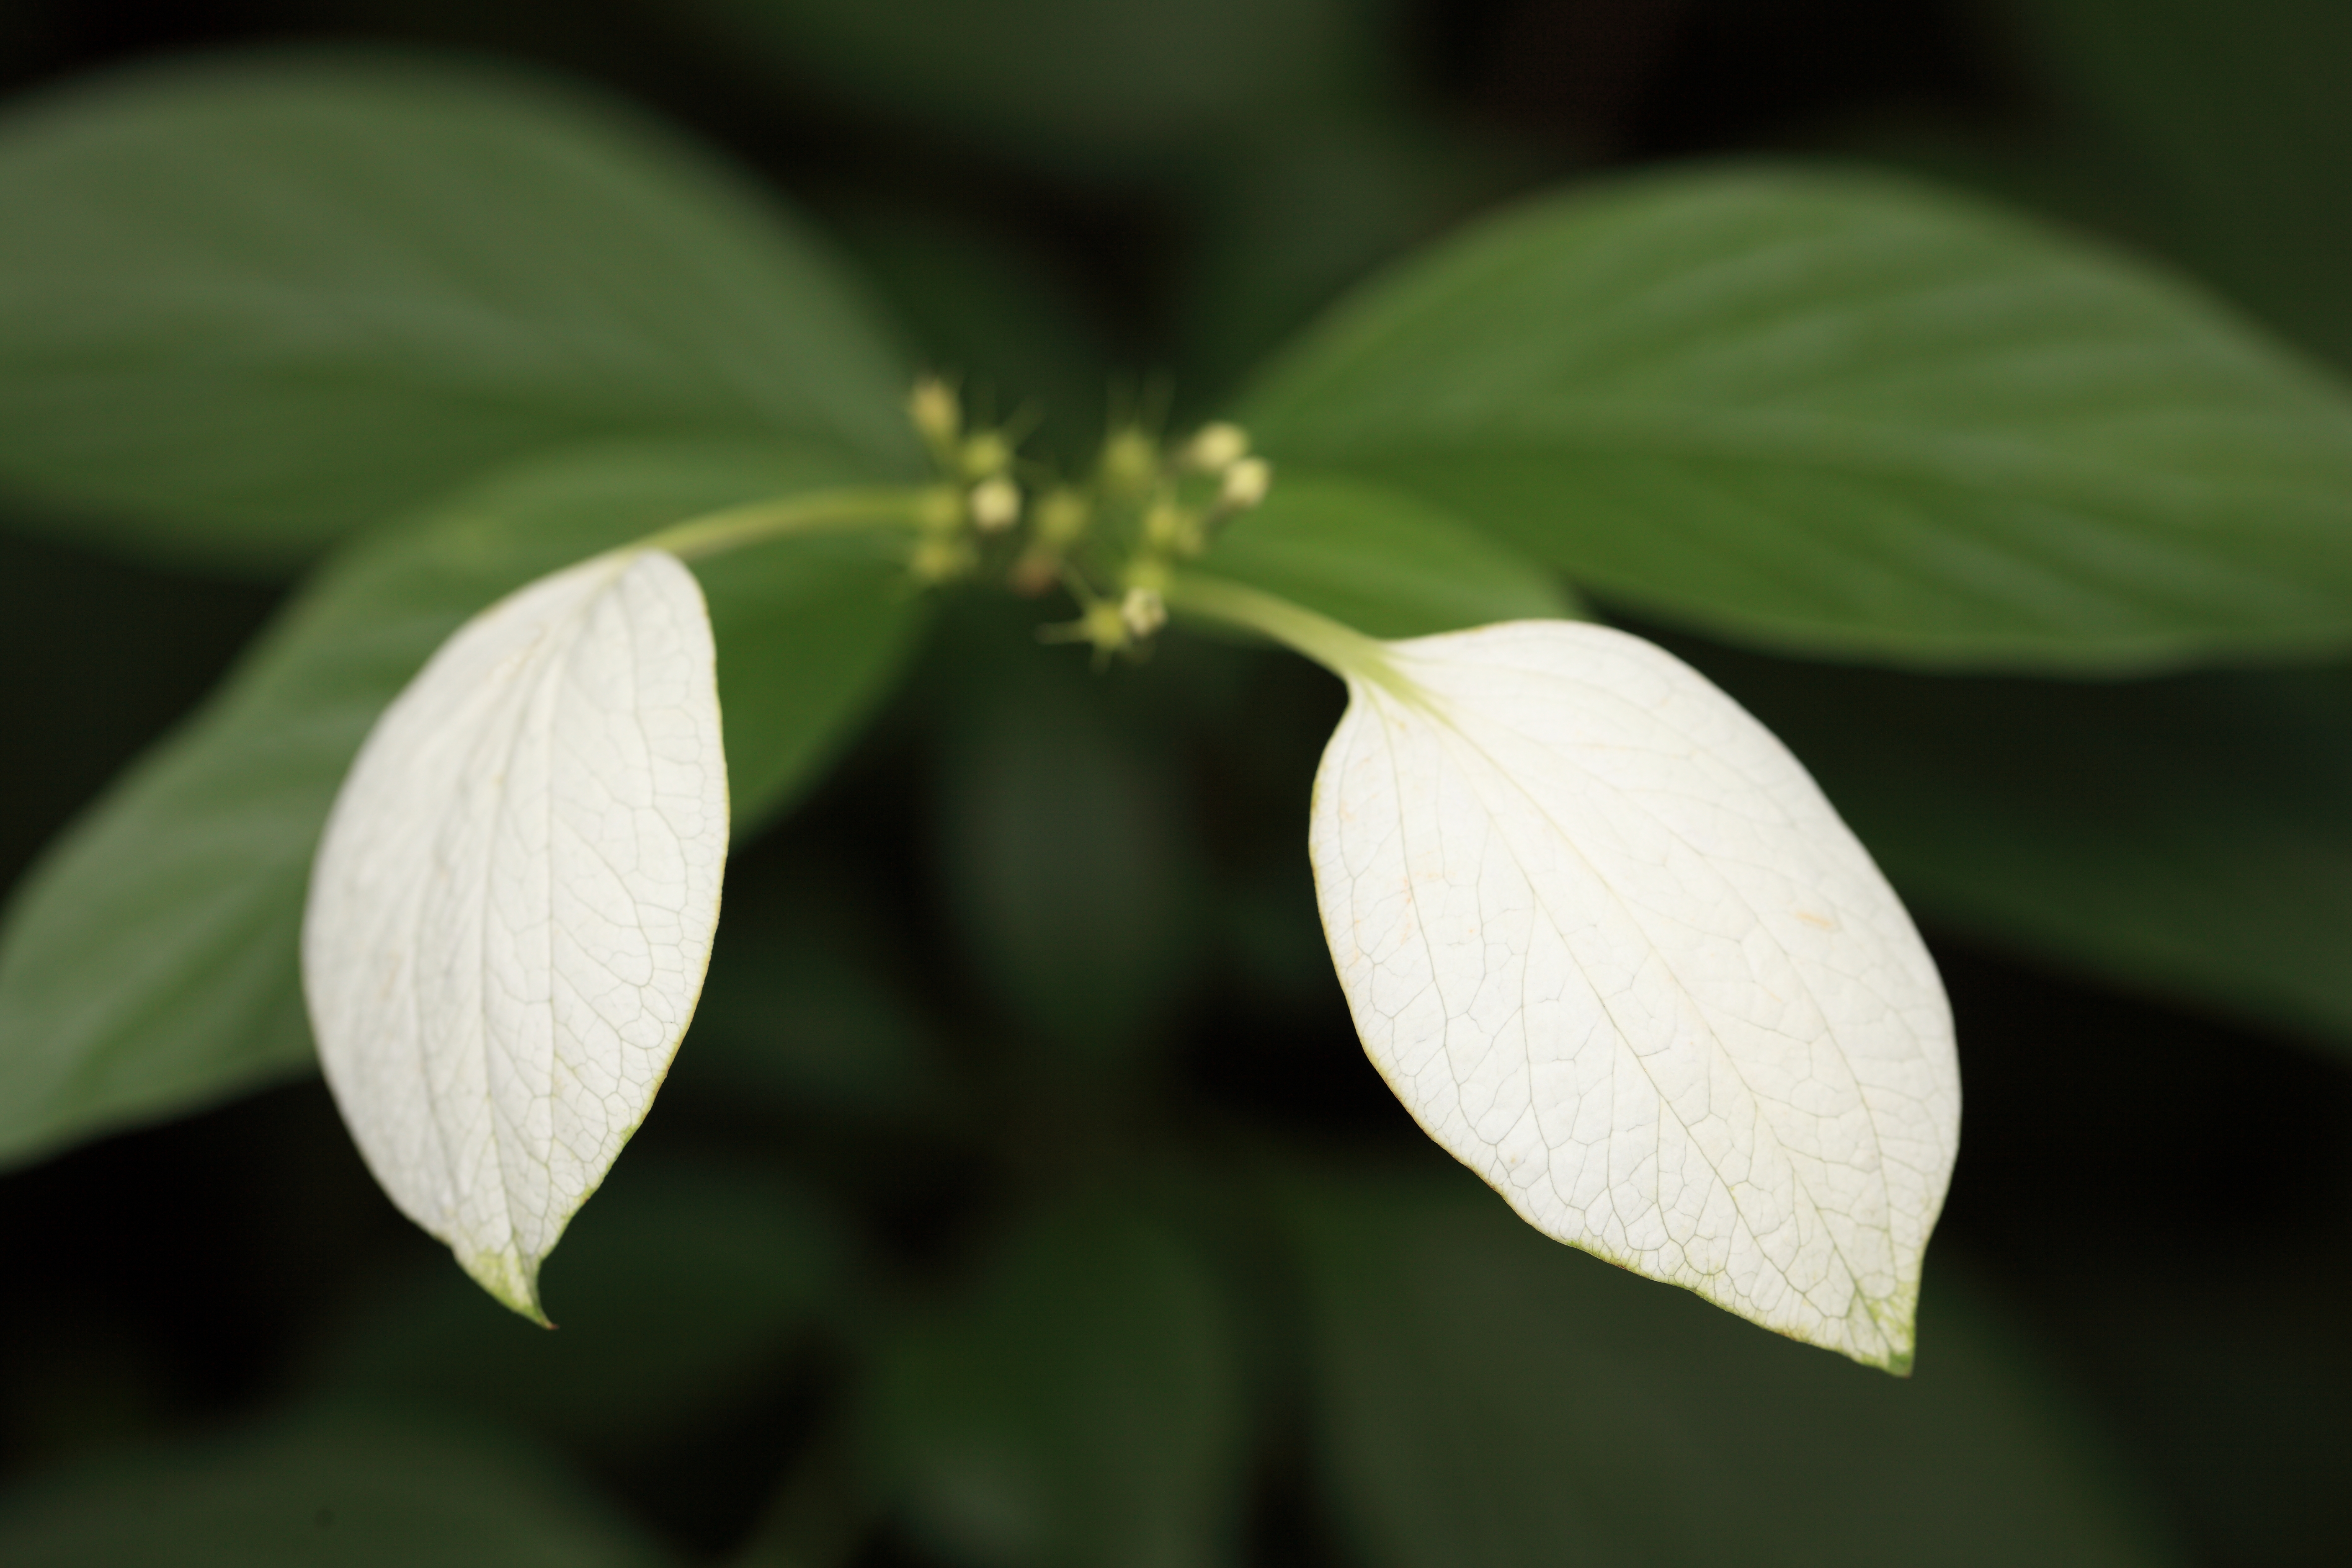
nature, branch, blossom, plant, photography, sunlight, leaf, flower, petal, green, high, botany, flora, wildflower, close up, tokyo, 5d, hires, bud, markii, hi, res, resolution, jindaishokubutsukouen, choufu, macro photography, flowering plant, plant stem, land plant